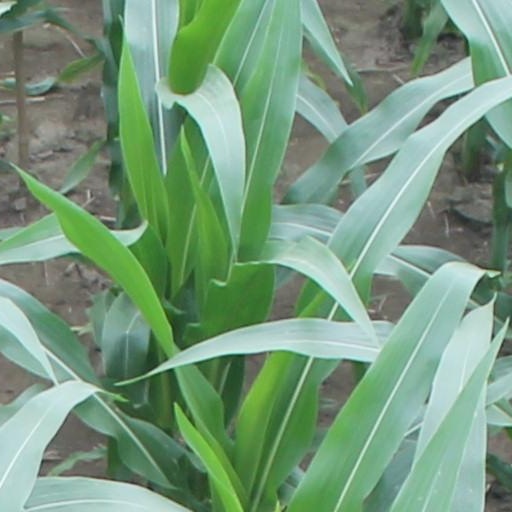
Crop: maize; corn